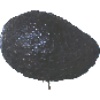
Label: Avocado ripe 1